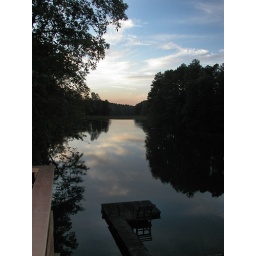
talking rock - twin mountain lake ga near jasper